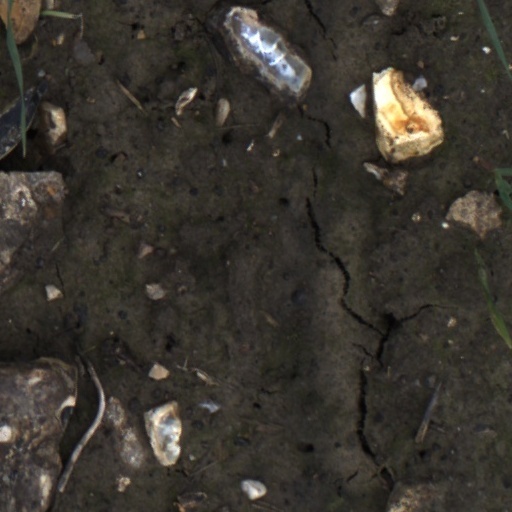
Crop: wheat